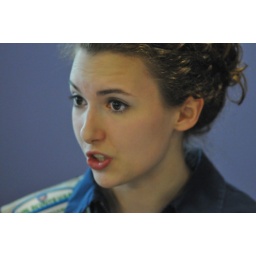
Israeli scouts visit girl scouts headquarters and troop house in Louisville Kentucky.